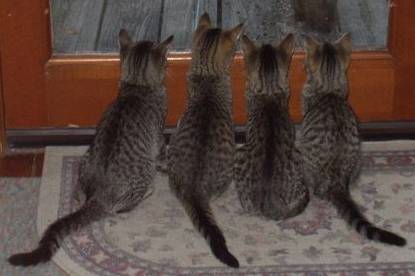
Label: cat